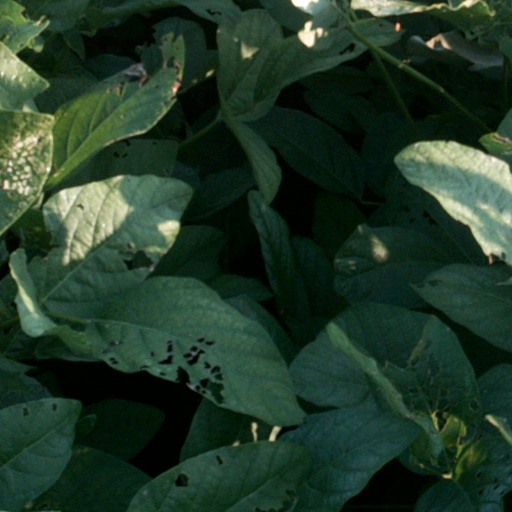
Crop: soybean